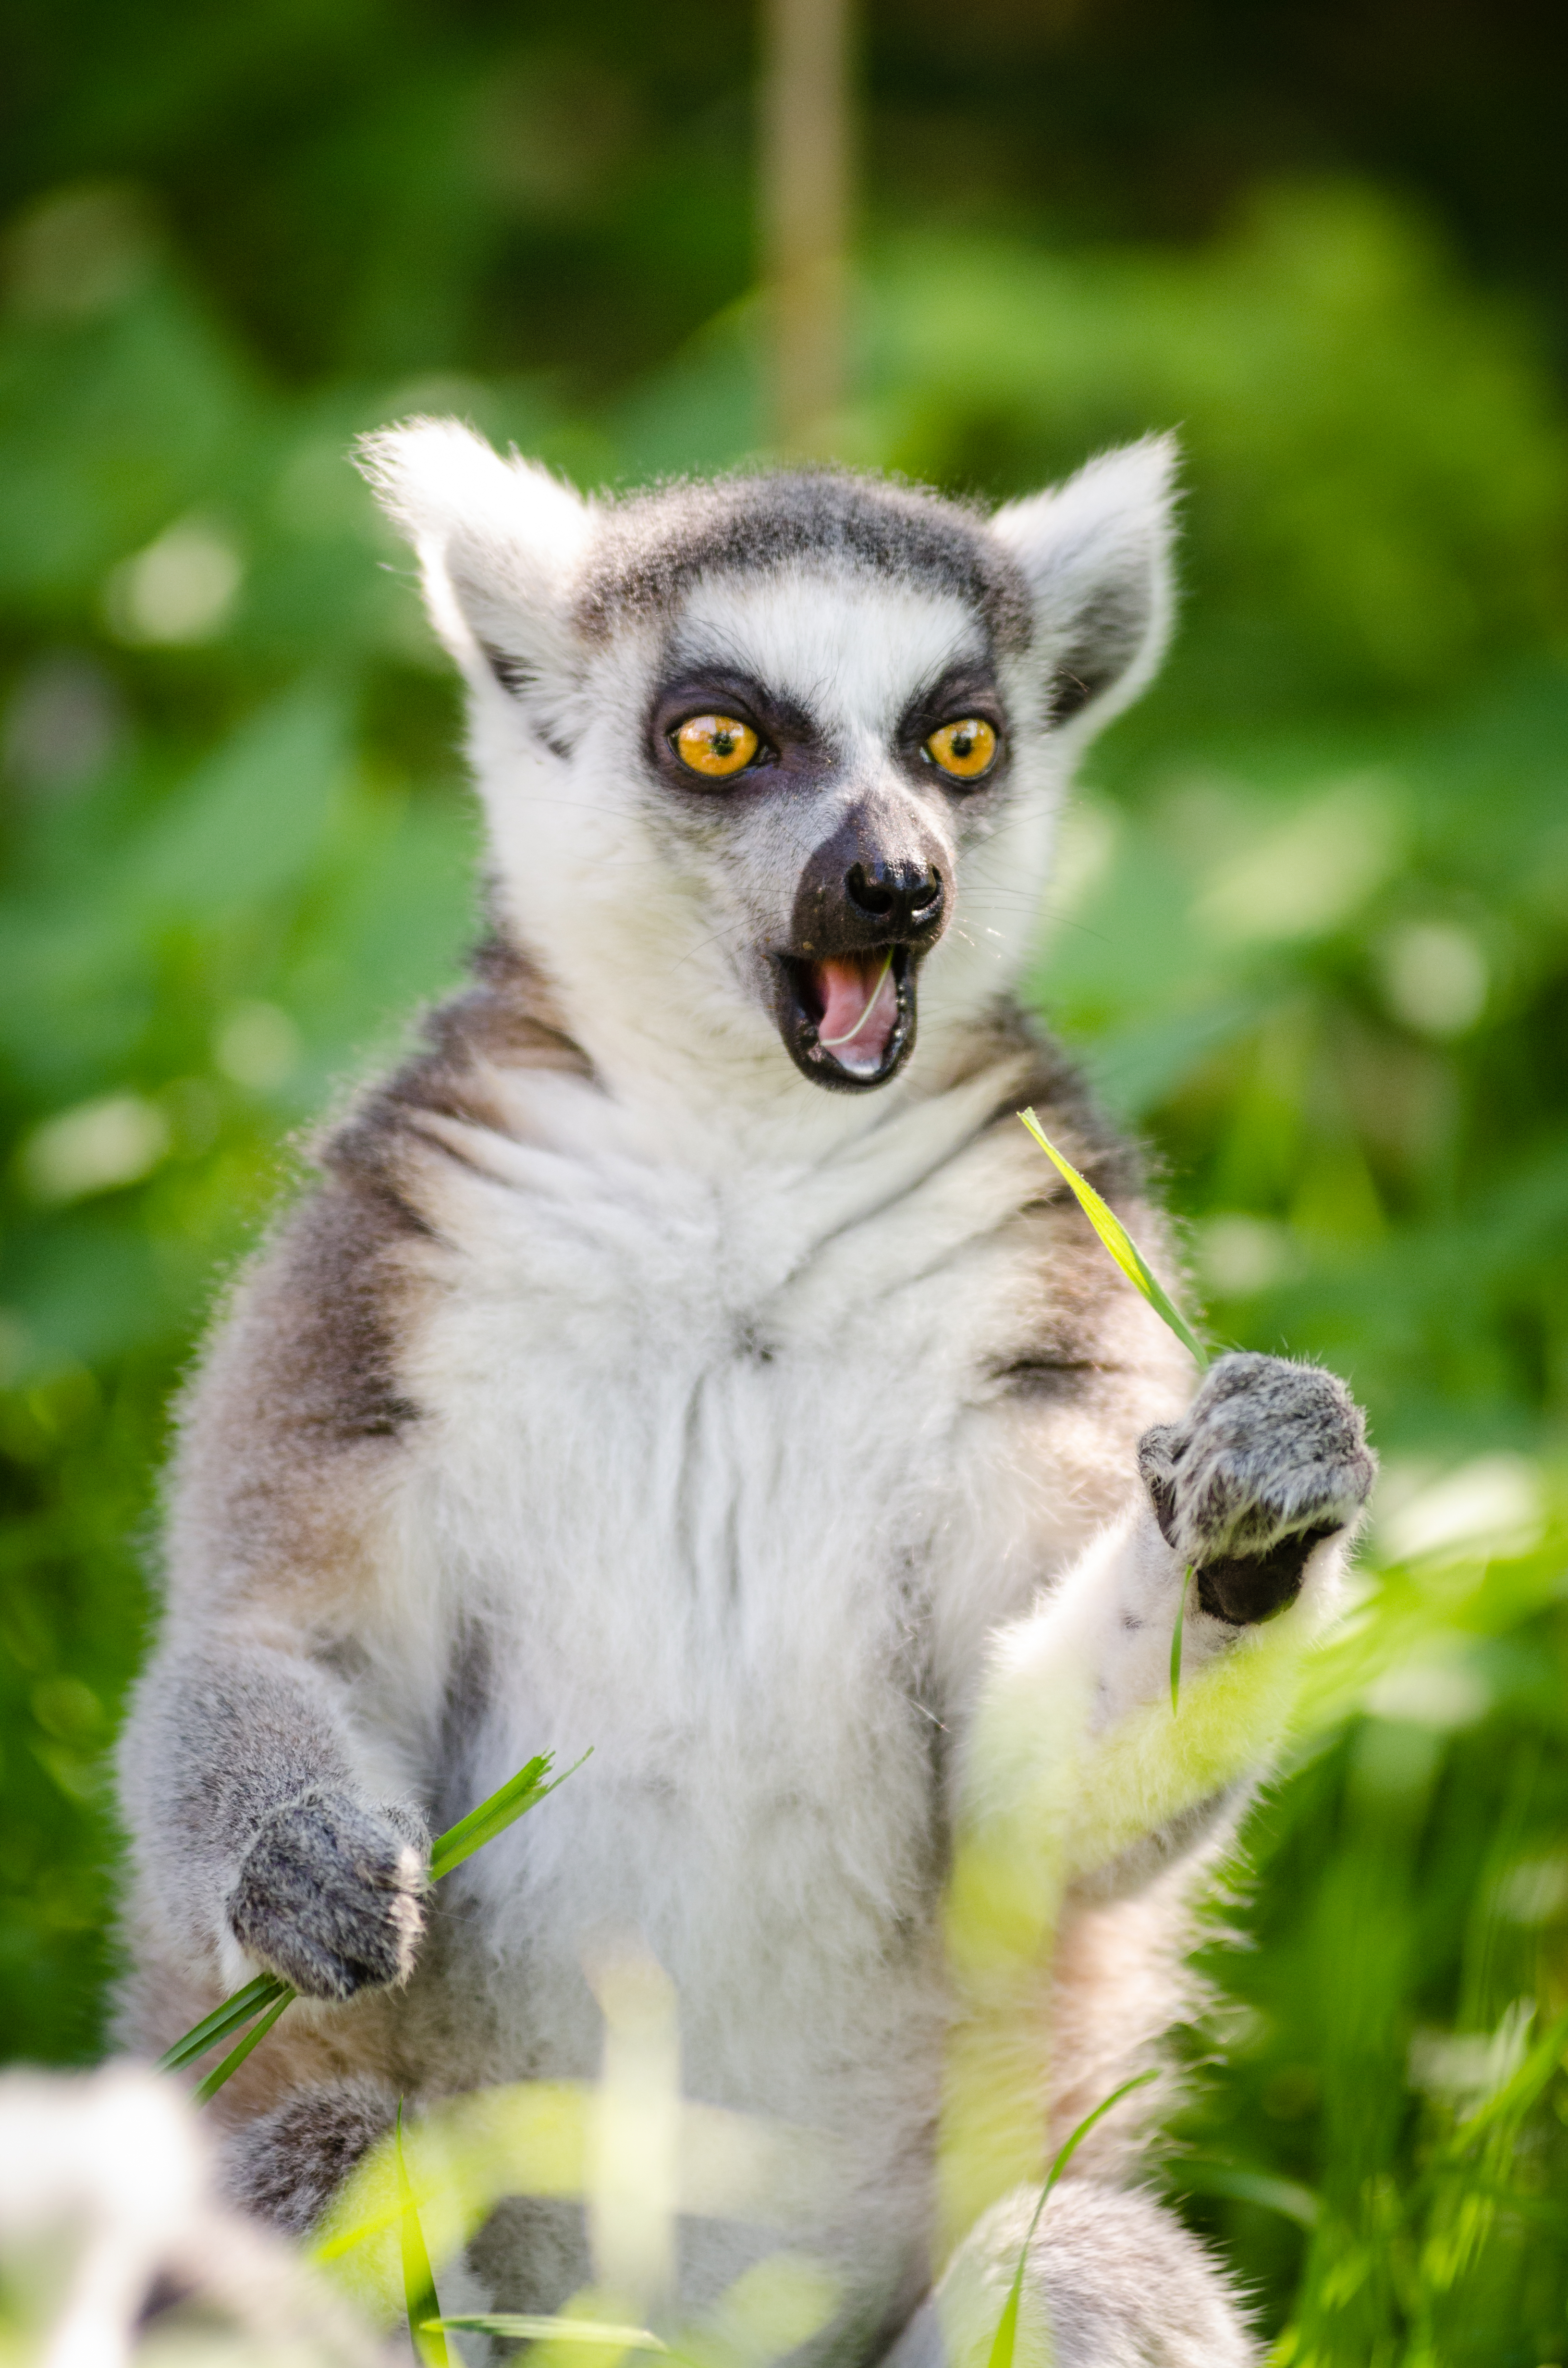
tree, nature, bokeh, ring, feet, animal, cute, wildlife, zoo, fur, mammal, nikon, fauna, primate, eyes, hands, animals, madagascar, vertebrate, tier, fell, augen, baum, adorable, lemur, d7000, niedlich, tailed, catta, katta, tierpart, madagaskar, 300mm, fuse, gr n, s s, h nde